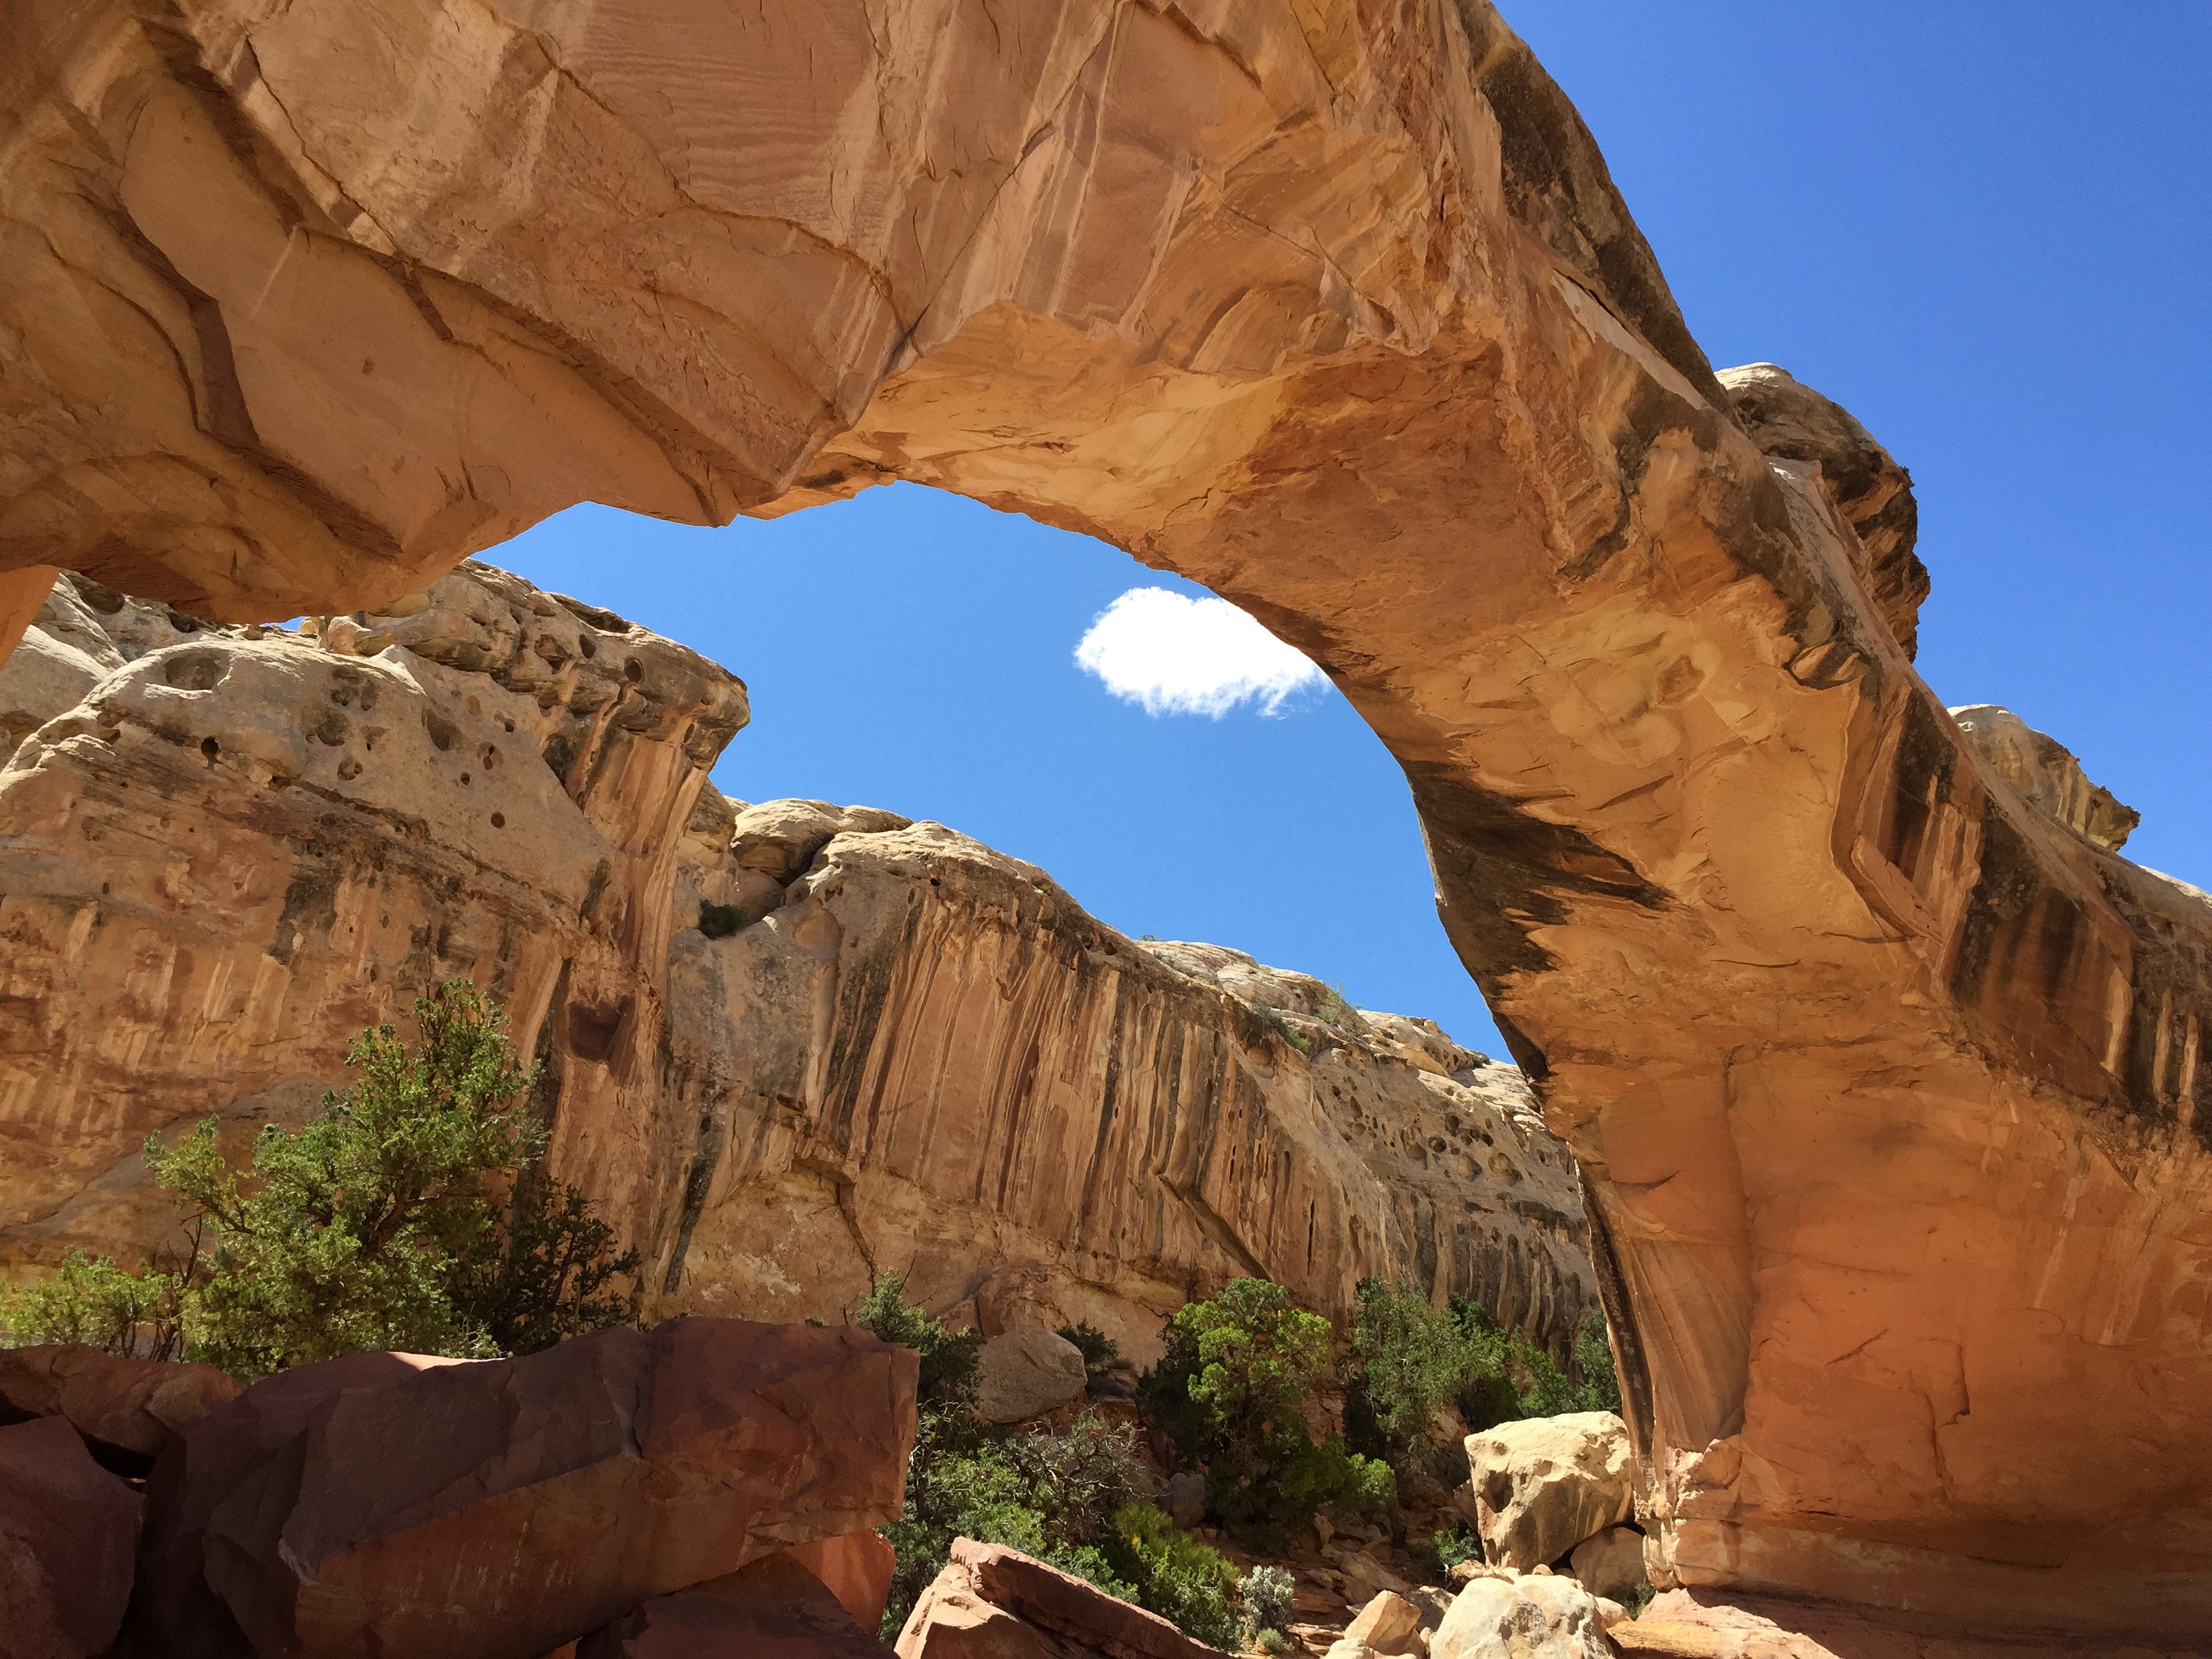
landscape, rock, architecture, valley, formation, cliff, arch, united states of america, canyon, terrain, national park, material, geology, utah, badlands, arc, wadi, capitol reef, landform, natural arch, ancient history